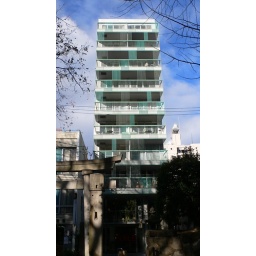
Well designed apartment block near Nadya Park, Sakae, Nagoya. I like the layout of the green and white railings/screens.